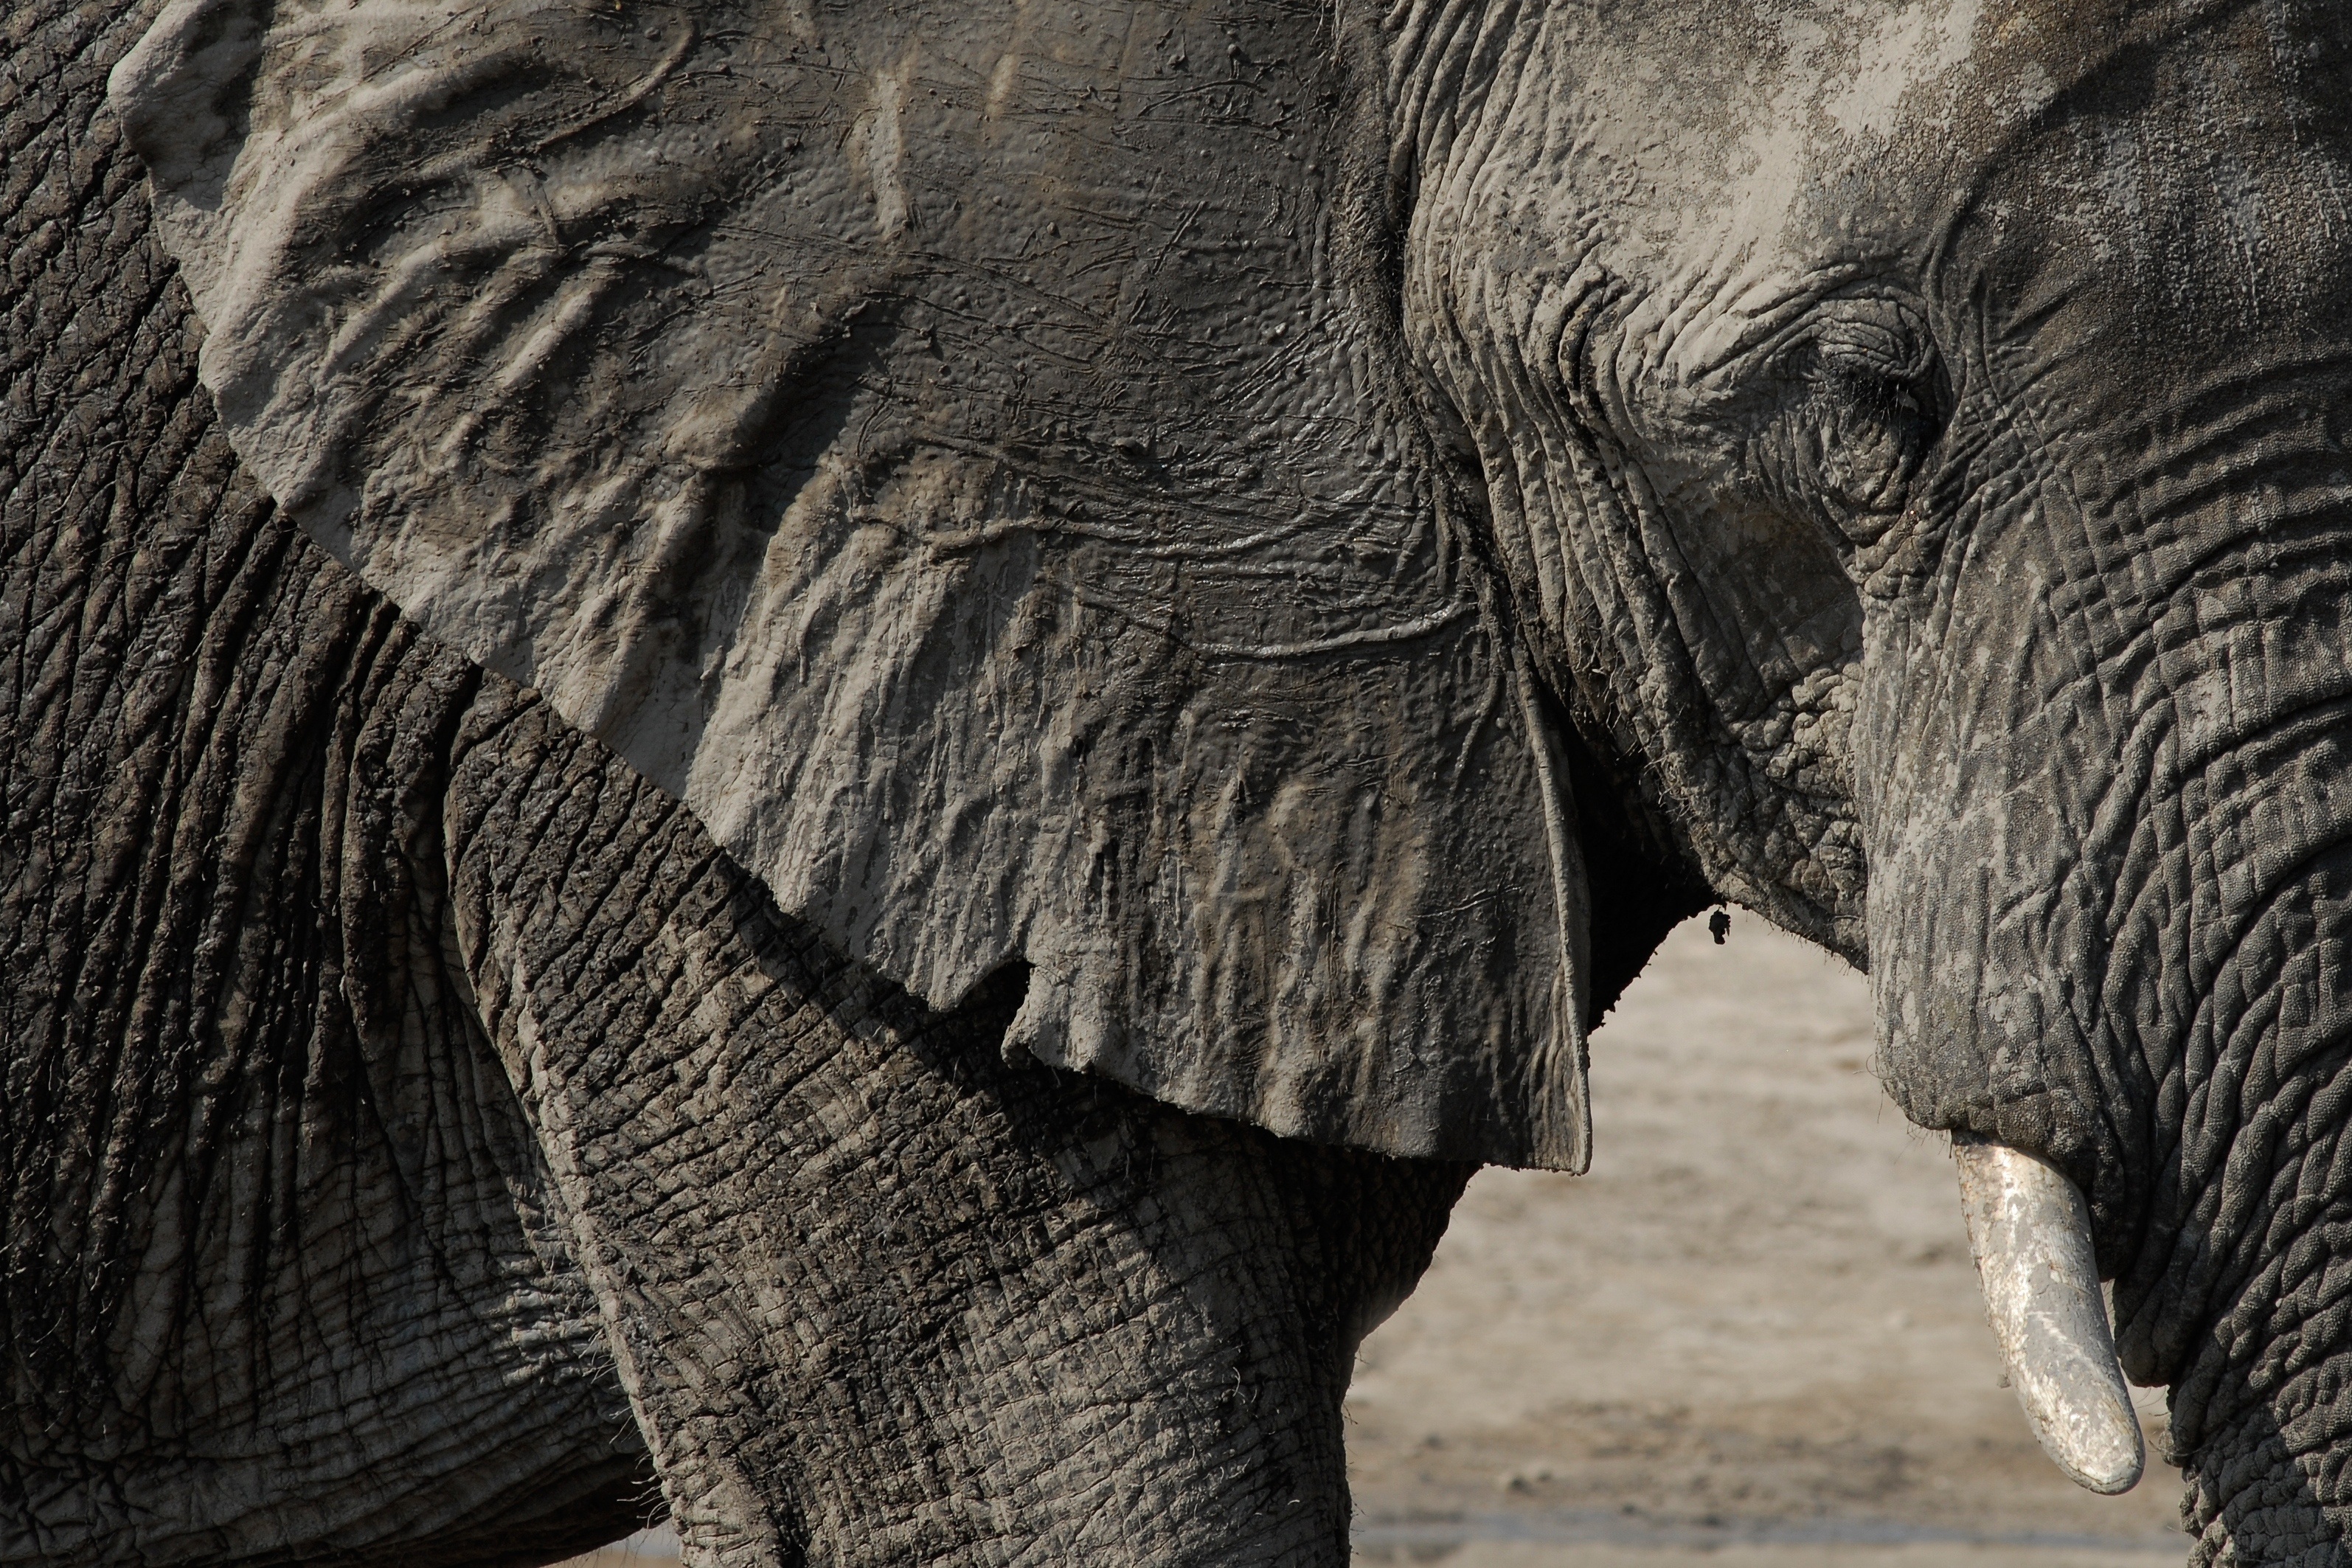
animal, wildlife, zoo, mammal, fauna, elephant, vertebrate, botswana, chobe, indian elephant, african elephant, elephants and mammoths